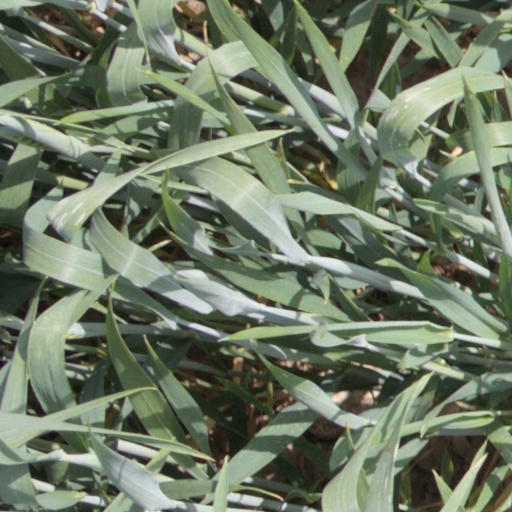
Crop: wheat